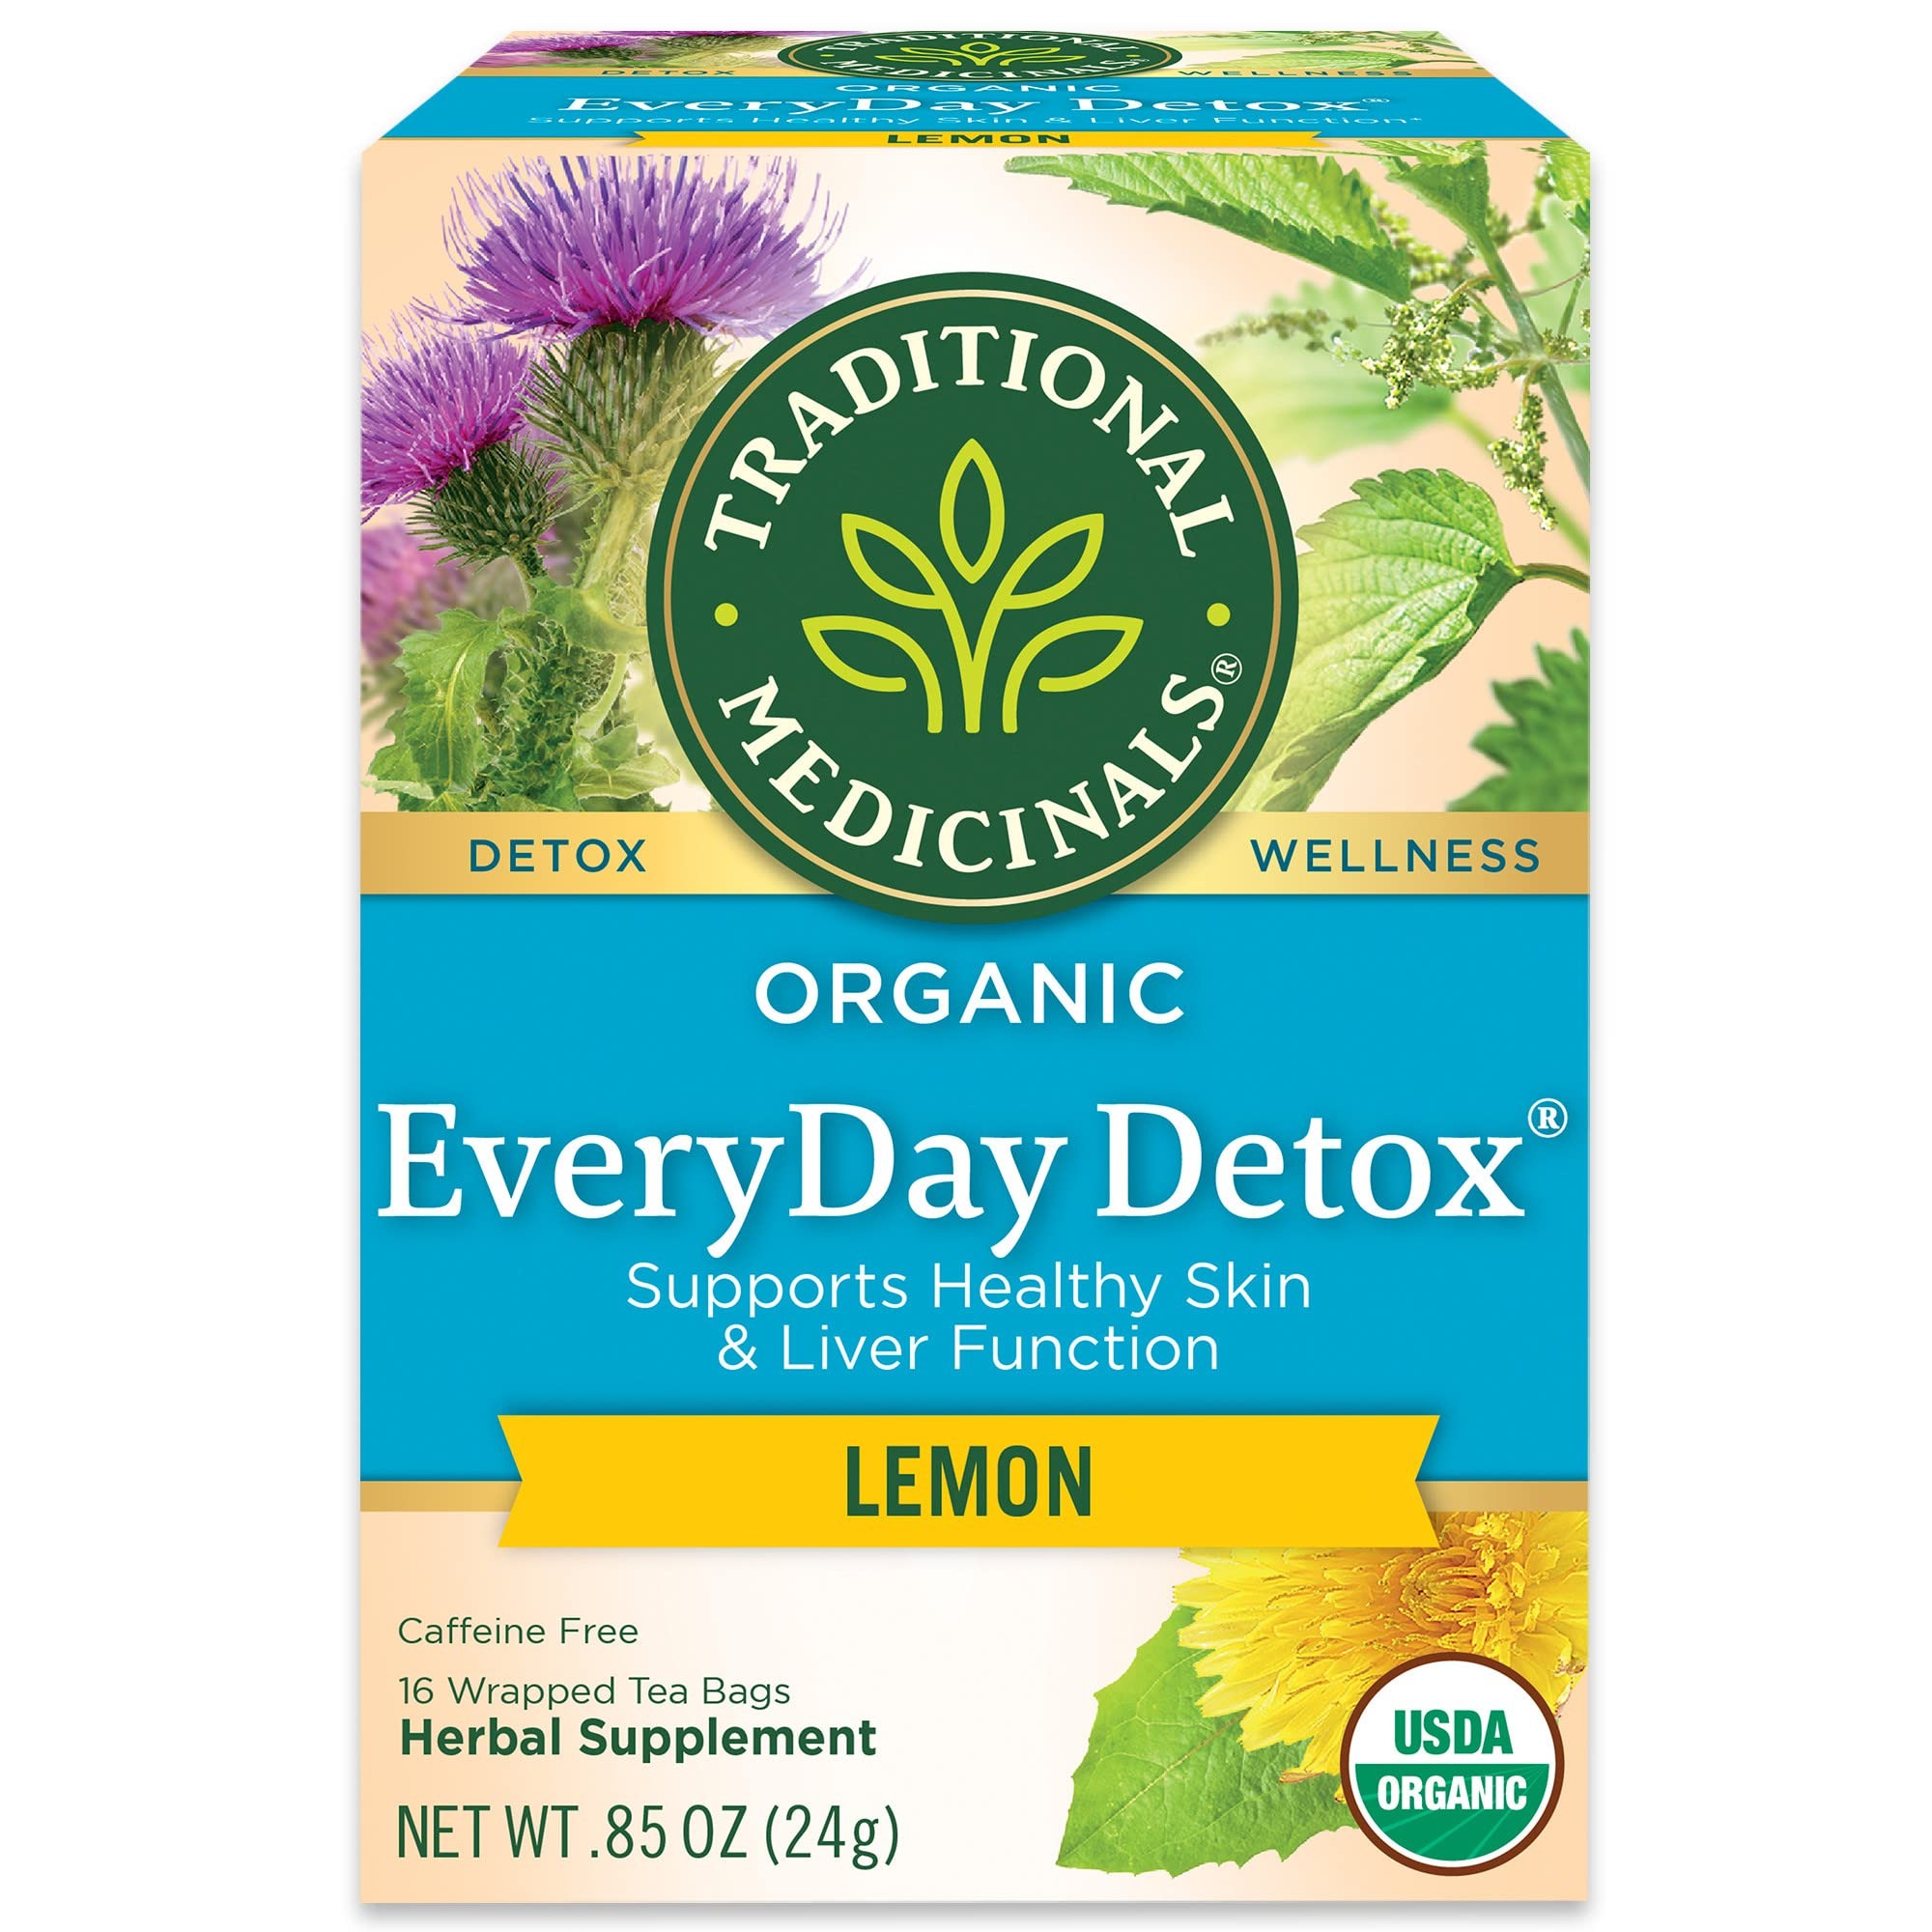
Item Name: Traditional Medicinals Organic EveryDay Detox Lemon Detox Tea, 16 Tea Bags, (Pack of 1)
Bullet Point 1: Promotes healthy skin, liver and kidney function*
Bullet Point 2: Non-GMO verified. All Ingredients Certified Organic. Kosher. Caffeine Free
Bullet Point 3: Consistently high quality herbs from ethical trading partnerships
Bullet Point 4: Taste: Bright, aromatic and lemony
Bullet Point 5: Contains one box containing 16 sealed tea bags
Value: 16.0
Unit: Count

Price: 5.49